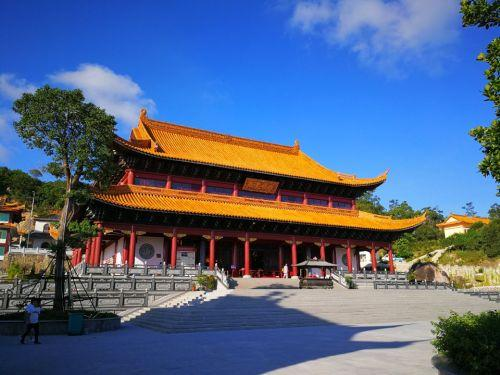
地标名称：诏安金光明寺
所在城市：漳州市·诏安县